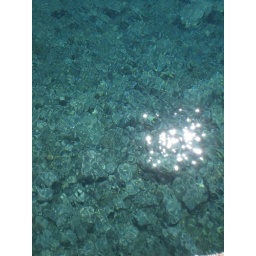
Halki, Greece, July 2009: clear water in the harbour of Nimborio